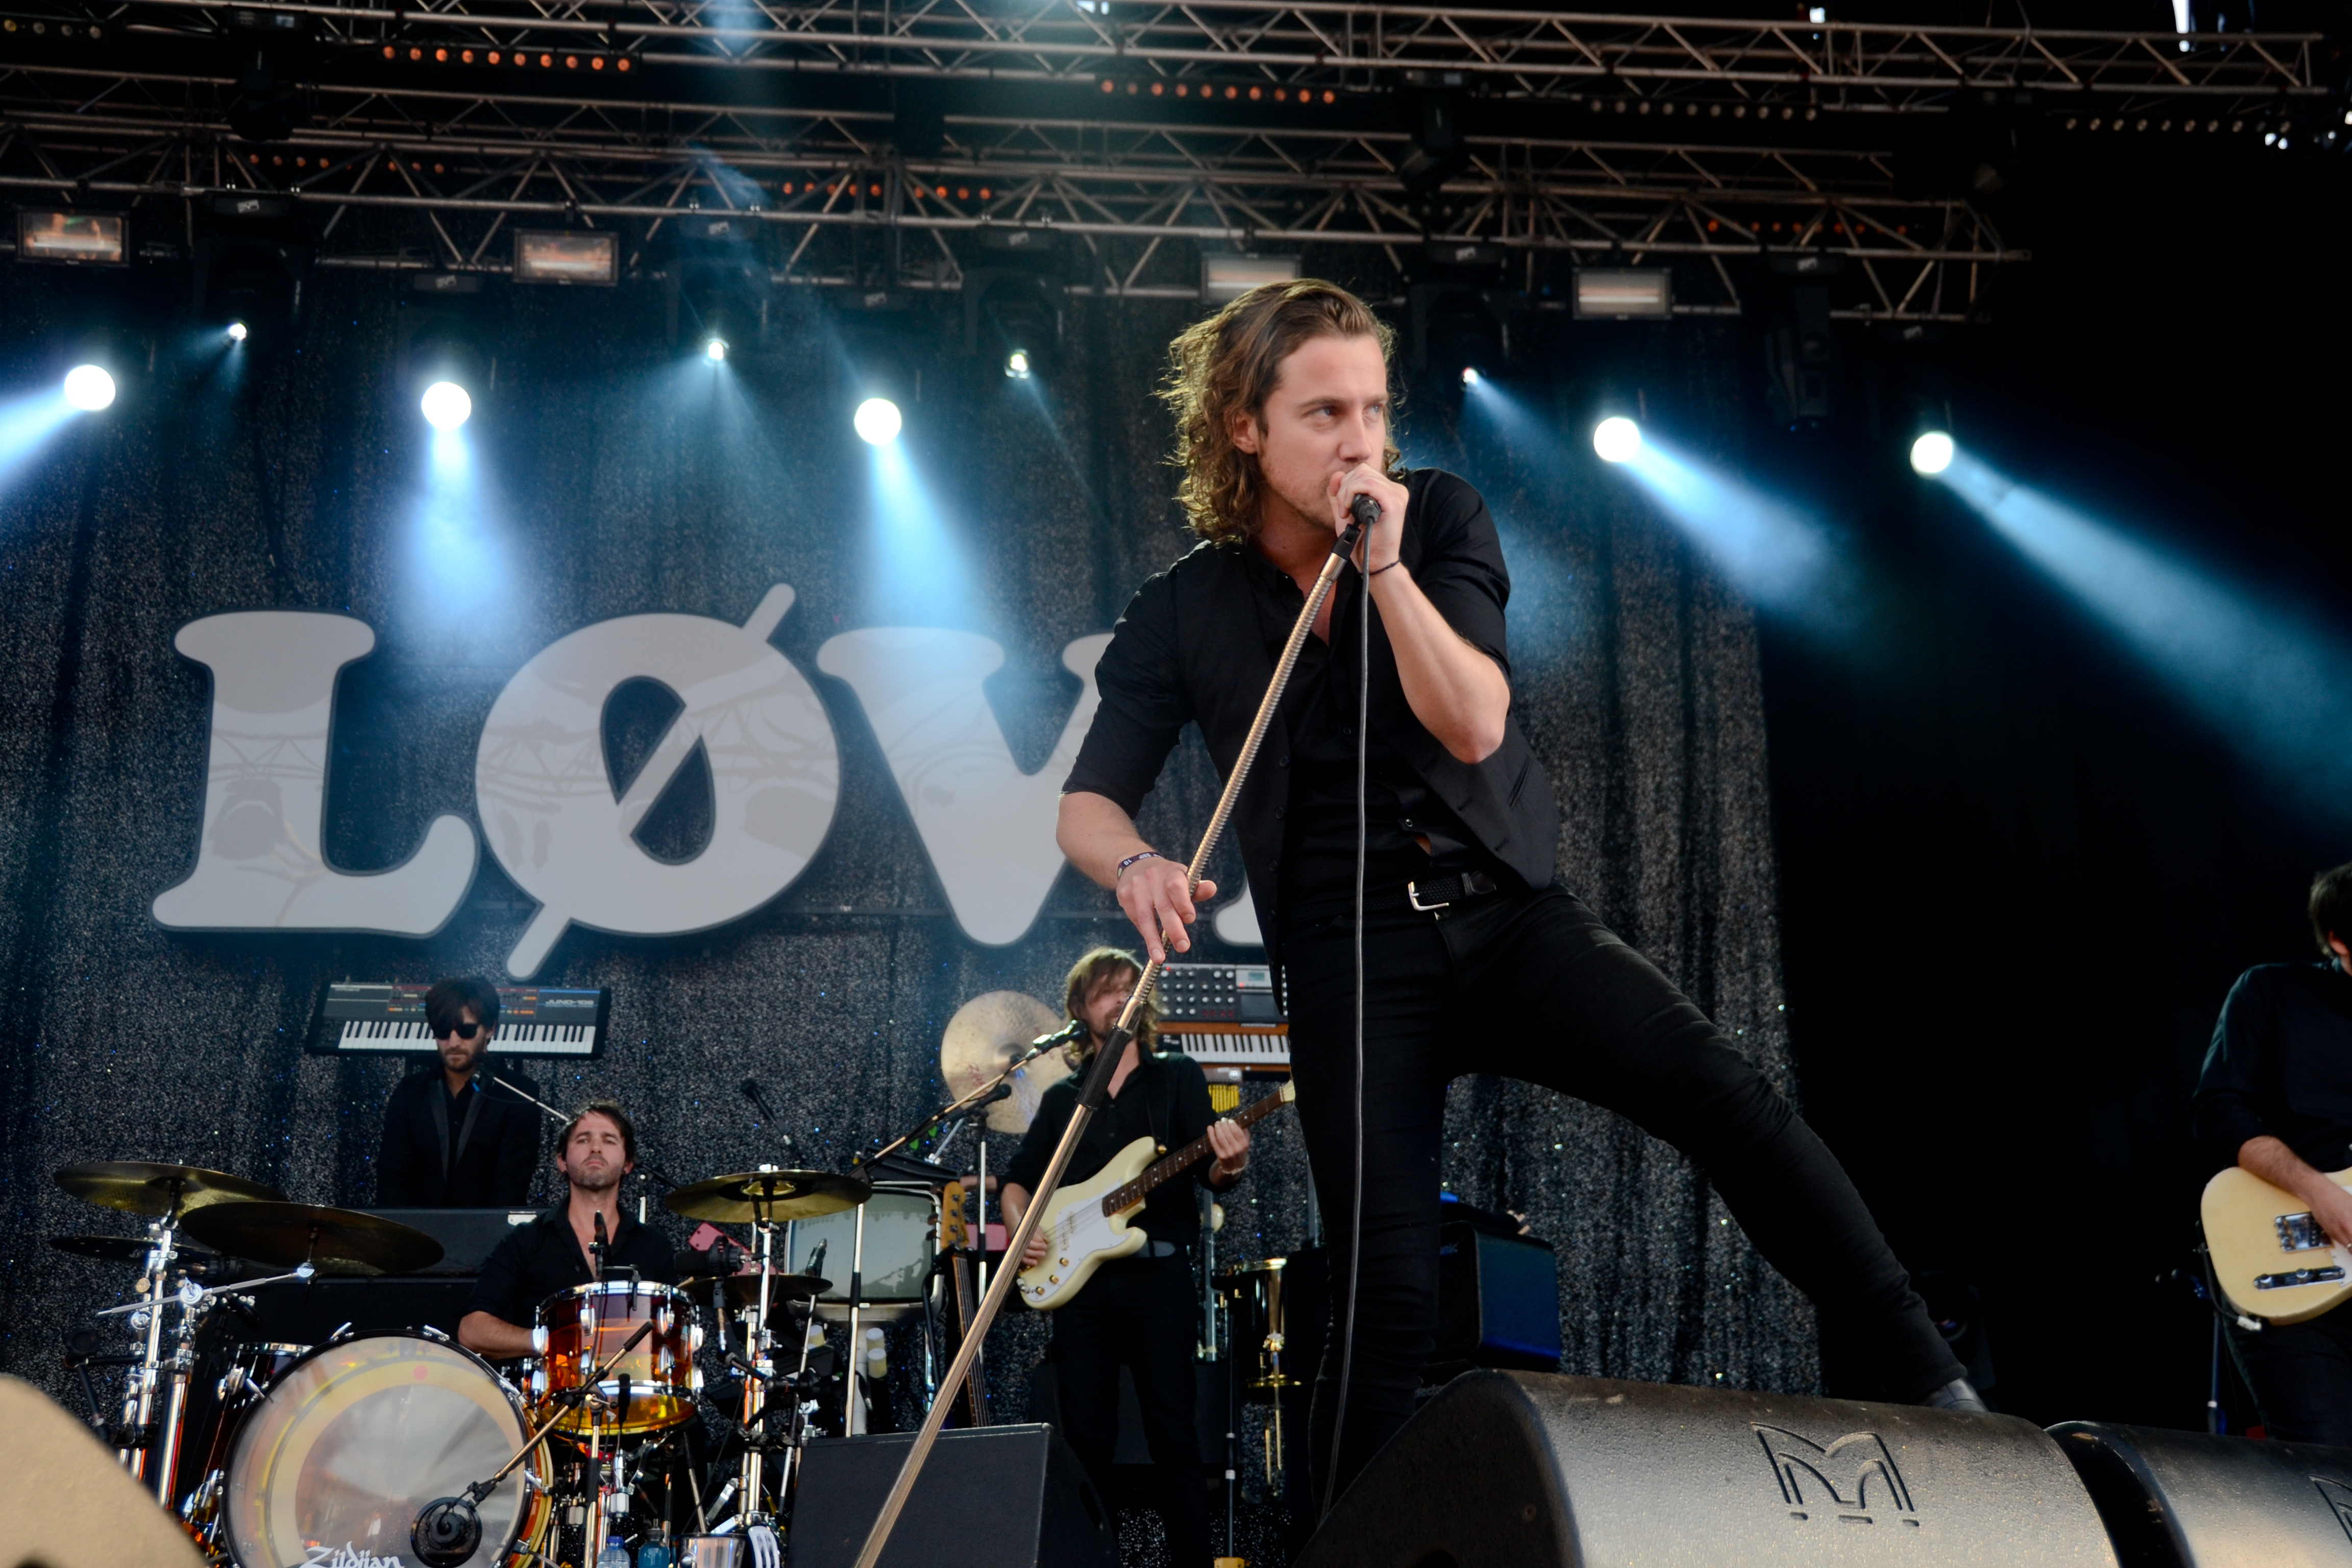
music, group, people, concert, singer, band, show, microphone, musician, drum, stringed instrument, lights, stage, performance, bassist, singing, guitarist, drums, drummer, guitars, guitarists, instruments, entertainment, performing arts, musical instruments, singer songwriter, rock concert, musical ensemble, microphone stand, spot lights